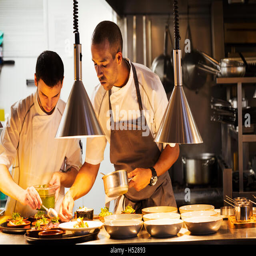
chefs in a restaurant kitchen , plating food